Bunong people

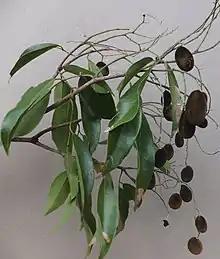
"Dialium cochinchinense" (velvet tamarind) or "Kalagn" in Mnong is part of Bunong traditional medicine. The tree is native to Mondulkiri Province where it is threatened by habitat loss.

The Bunong practice a very diverse, dynamic, unstructured and often secretive traditional medicine. Originally tied to the large biodiversity of their forest environment, the wars of the 1970s had a significant impact on the Bunong culture and knowledge of traditional medicine, when everybody relocated to either Vietnam or the Cambodian Koh Niek district. New plants and practices were acquired by the Bunong in these new locations, but upon returning in the 1980s and 1990s, knowledge and use of plants native to their homelands had been forgotten by many. Adequate conventional biomedicine and healthcare can be difficult or impossible to obtain by the locals in the countryside of Cambodia - in particular during the rainy season - and it is therefore official policy of the Cambodian government (backed by the WHO) to support the practice of traditional medicines. Research shows that, as of 2011, 95% of the inhabitants in two Bunong villages still regularly use medicinal plants. It is hoped that the Bunong culture of traditional medicine can help to build respect for the environment and halt the deforestation and habitat loss of Cambodia on a local level.